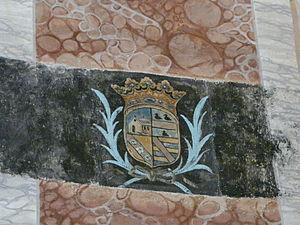
Représentation des armoiries de Jean de Jumilhac (mort en 1693). Litre funéraire de l'église Saint-Pierre-ès-Liens, Jumilhac-le-Grand, Dordogne, France.
Jumilhac-le-Grand est une commune française située dans le département de la Dordogne, en région Nouvelle-Aquitaine. De 1790 à 2015, la commune était le chef-lieu du canton de Jumilhac-le-Grand.